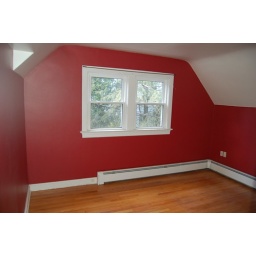
a window in dave's office